Tangkuban Perahu

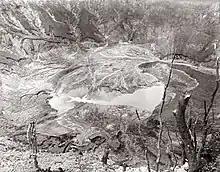
crater c. 1920

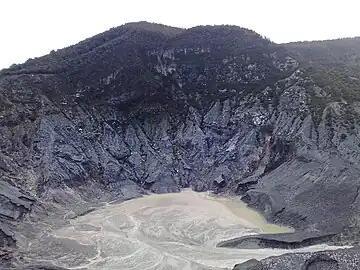
The biggest crater, Kawah Ratu or Queen's Crater of Mount Tangkuban Perahu, Bandung, West Java.

Tangkuban Perahu is a stratovolcano in Lembang, West Bandung Regency, West Java, Indonesia. It erupted in 1826, 1829, 1842, 1846, 1896, 1910, 1926, 1929, 1952, 1957, 1961, 1965, 1967, 1969, 1983, 2013 and 2019. It is a popular tourist attraction where tourists hike or ride to the edge of the crater to view the hot water springs and boiling mud up close, and buy eggs cooked on the hot surface. Together with Mount Burangrang and Bukit Tunggul, it is a remnant of the ancient Mount Sunda after the plinian eruption caused the Caldera to collapse.